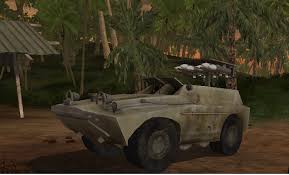
Label: BRDM